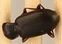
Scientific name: Calathus advena
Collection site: Rocky Mountains NEON (RMNP), plot RMNP_014